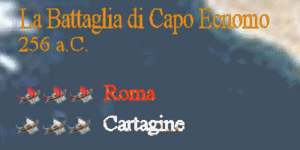
La bataille du Cap Ecnome, qui s'est livrée en 256 av. J.-C. entre Rome et Carthage dans le cadre de la Première guerre punique, est considérée comme l'une des plus grandes batailles navales de l'Histoire. Polybe, historien grec ami de Scipion Émilien et expert en art militaire, l'a décrite avec abondance de détails.